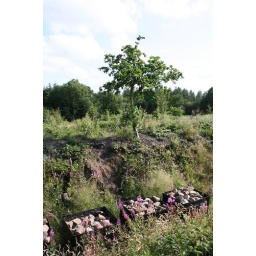
This lone tree seems to be standing guard over the mining carts in Chopwell Forest